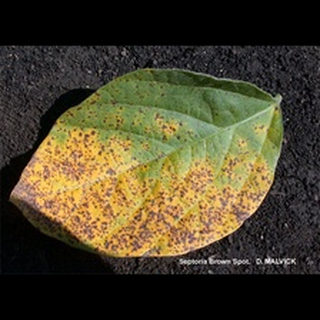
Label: wheat_tan_spot